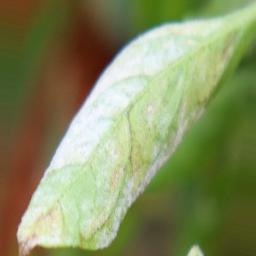
Label: powdery mildew